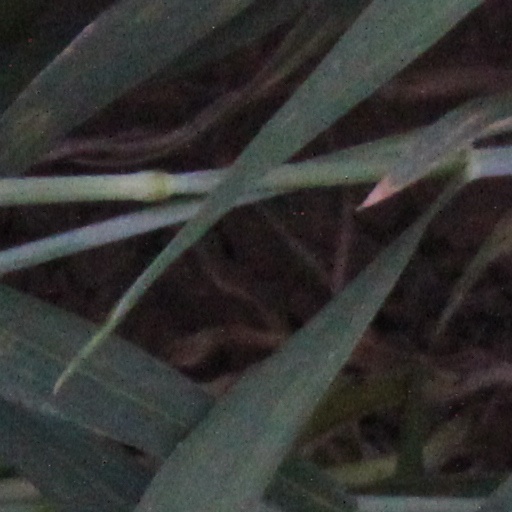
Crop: wheat